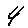
Label: 4